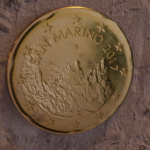
Coin value: 20cents
Country: sm
Edition: 2017